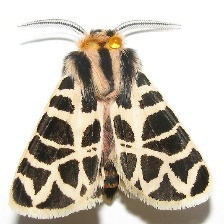
Species: BANDED TIGER MOTH